Livestock's Long Shadow

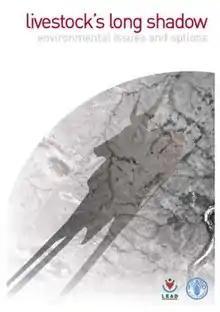

Livestock's Long Shadow: Environmental Issues and Options is a United Nations report, released by the Food and Agriculture Organization (FAO) of the United Nations on 29 November 2006, that "aims to assess the full impact of the livestock sector on environmental problems, along with potential technical and policy approaches to mitigation". It stated that livestock accounts for 18% of anthropogenic greenhouse gas emissions, a figure which FAO changed to 14.5% in its 2013 study "Tackling climate change through livestock".